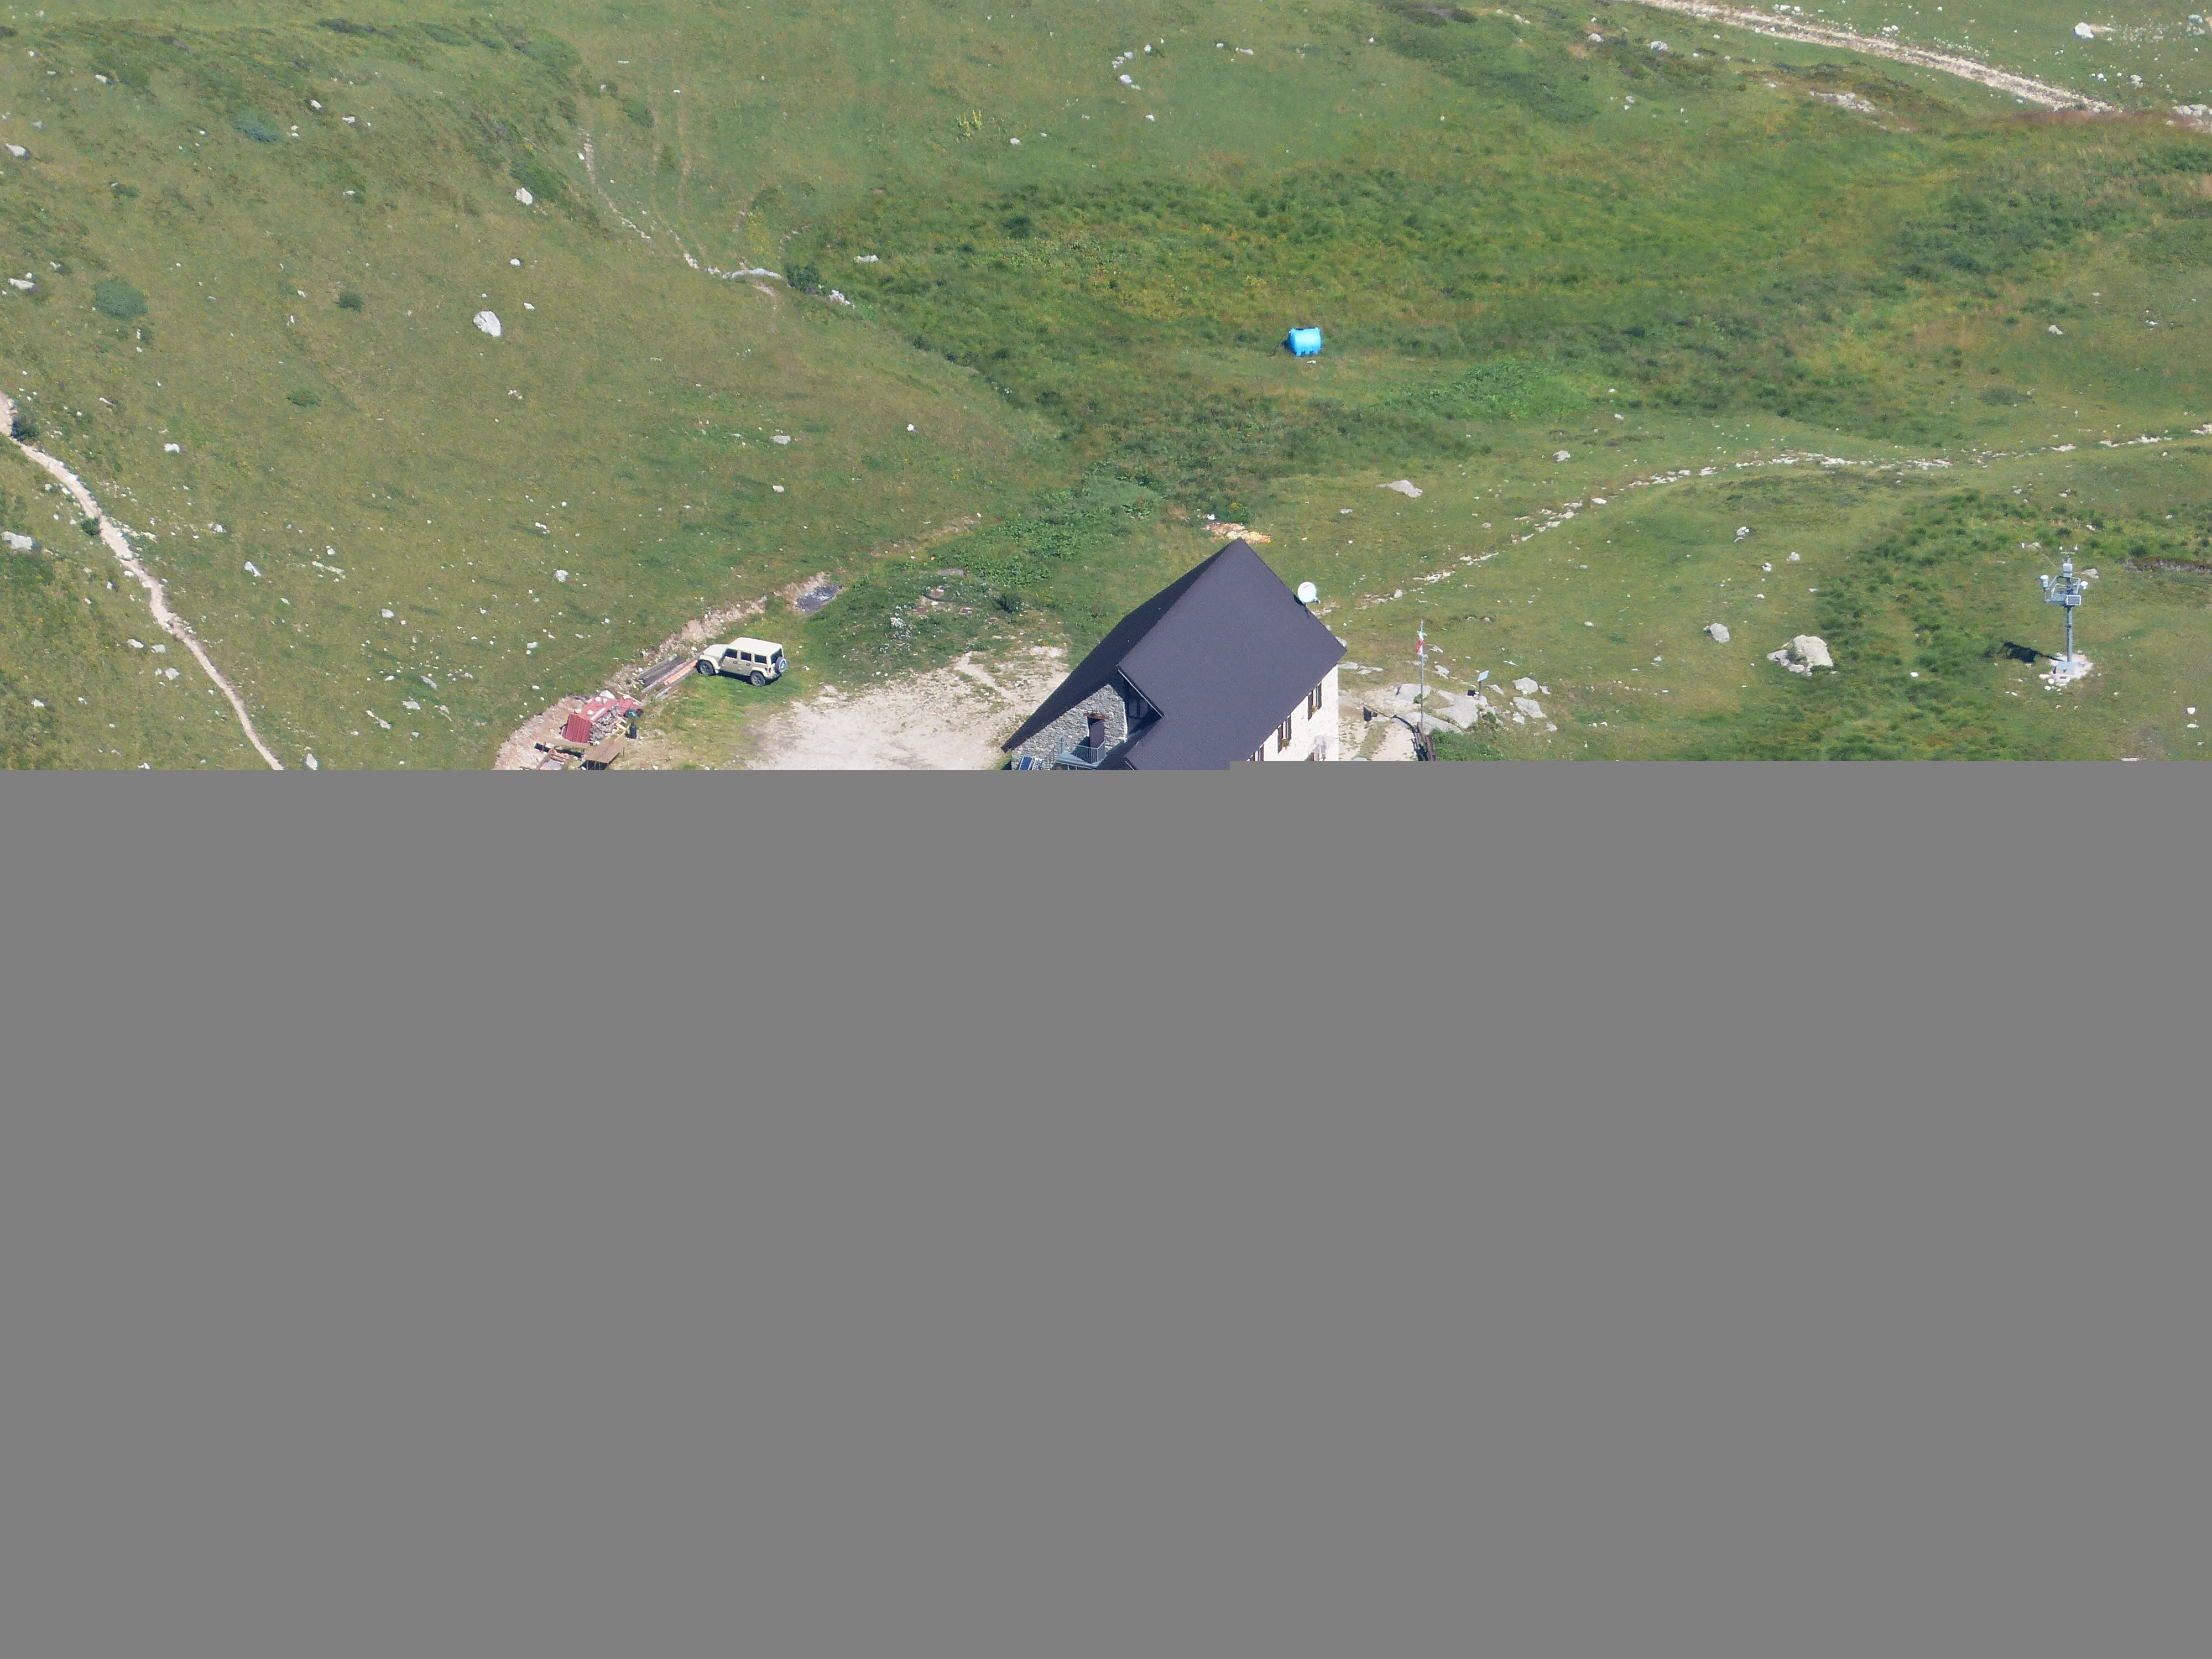
structure, hut, line, hike, italy, alpine, mountains, stay, accommodation, alpine hut, mountain hut, maritime alps, rest house, long distance trail, long distance footpath, gta, grande traversata delle alpi, cai, rifugio mondov, club alpino italiano